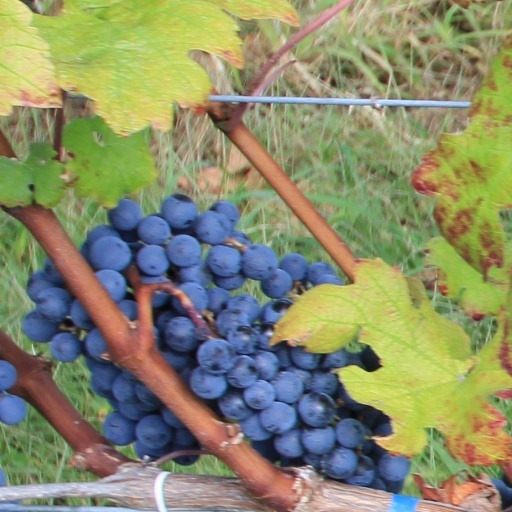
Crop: grape